Laguna Hills, California

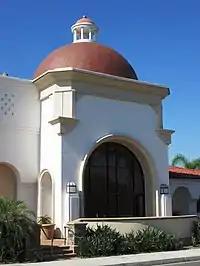
Part of the Laguna Hills Civic Center facade facing El Toro Road

The 2010 United States census reported that Laguna Hills had a population of 30,344. The population density was . The racial makeup of Laguna Hills was 22,045 (72.7%) White (61.7% Non-Hispanic White), 420 (1.4%) African American, 101 (0.3%) Native American, 3,829 (12.6%) Asian, 58 (0.2%) Pacific Islander, 2,470 (8.1%) from other races, and 1,421 (4.7%) from two or more races. Hispanic or Latino of any race were 6,242 persons (20.6%).